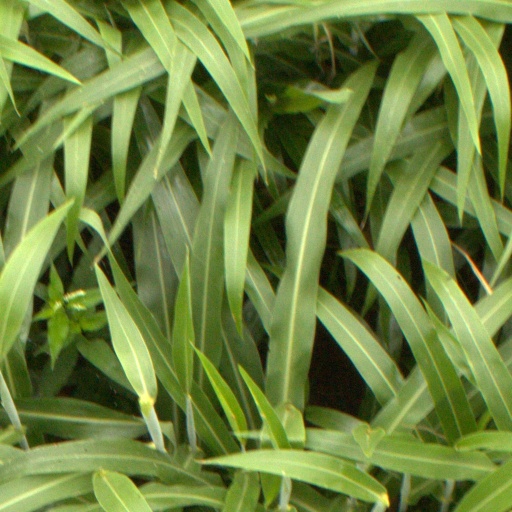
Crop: sorghum